Gigi Goode

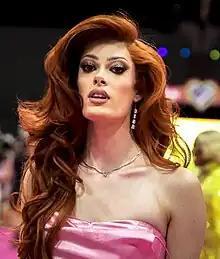
Gigi Goode at RuPaul's DragCon LA, 2022

Gigi Goode (born December 2, 1997) is an American drag queen, fashion designer, and reality television personality known for being a runner-up on the twelfth season of the drag competition series "RuPaul's Drag Race". Following her appearance on "Drag Race", Goode was cast in the Drive 'N Drag concert series, appeared in multiple music videos, and participated in a Savage X Fenty fashion show. In 2020, she received a People's Choice Award in the Competition Contestant category. Originally from Illinois, Goode attended Millikin University and, as of 2020, lives in Los Angeles.